Contadora group

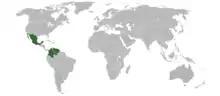
Member countries of the Contadora group.

The Contadora Group was an initiative launched in the early 1980s by the foreign ministers of Colombia, Mexico, Panama and Venezuela to deal with the Central American crisis (military conflicts in El Salvador, Nicaragua and Guatemala), which were threatening to destabilize the entire Central American region.